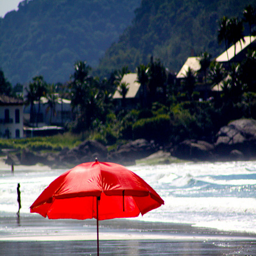
A red umbrella sitting on top of a beach.
A bright red umbrella overlooks a rocky waterfront.
An umbrella in front of an ocean view with people in the water and houses.
A beach with a large red beach umbrella, near a few houses and a mountain.
A bright red umbrella with a view of the ocean and mountains behind it.